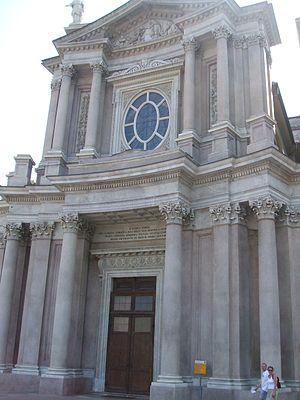
L'architecture baroque à Turin correspond à une période architecturale allant de la deuxième moitié du XVIᵉ siècle à la fin du XVIIᵉ siècle. La ville de Turin conserve aujourd'hui encore le caractère qu'a voulu lui donner le duc de Savoie Emmanuel-Philibert, qui, en 1562, transféra sa capitale de Chambéry à Turin et dut, à une époque où l'absolutisme commençait à s’épanouir, faire le choix d'une architecture affirmant l'autorité de l'État et du monarque. Les façades des palais sont ici beaucoup plus sobres et rigoureuses qu'à Rome. Le baroque est ici rationnel et donne à la ville un air de gravité.